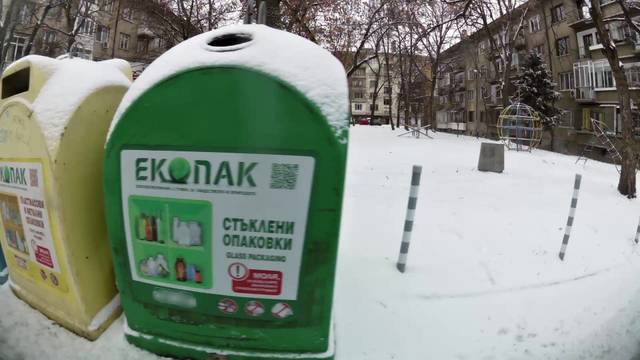
Region: Bulgaria
Coordinates: 42.686, 23.347